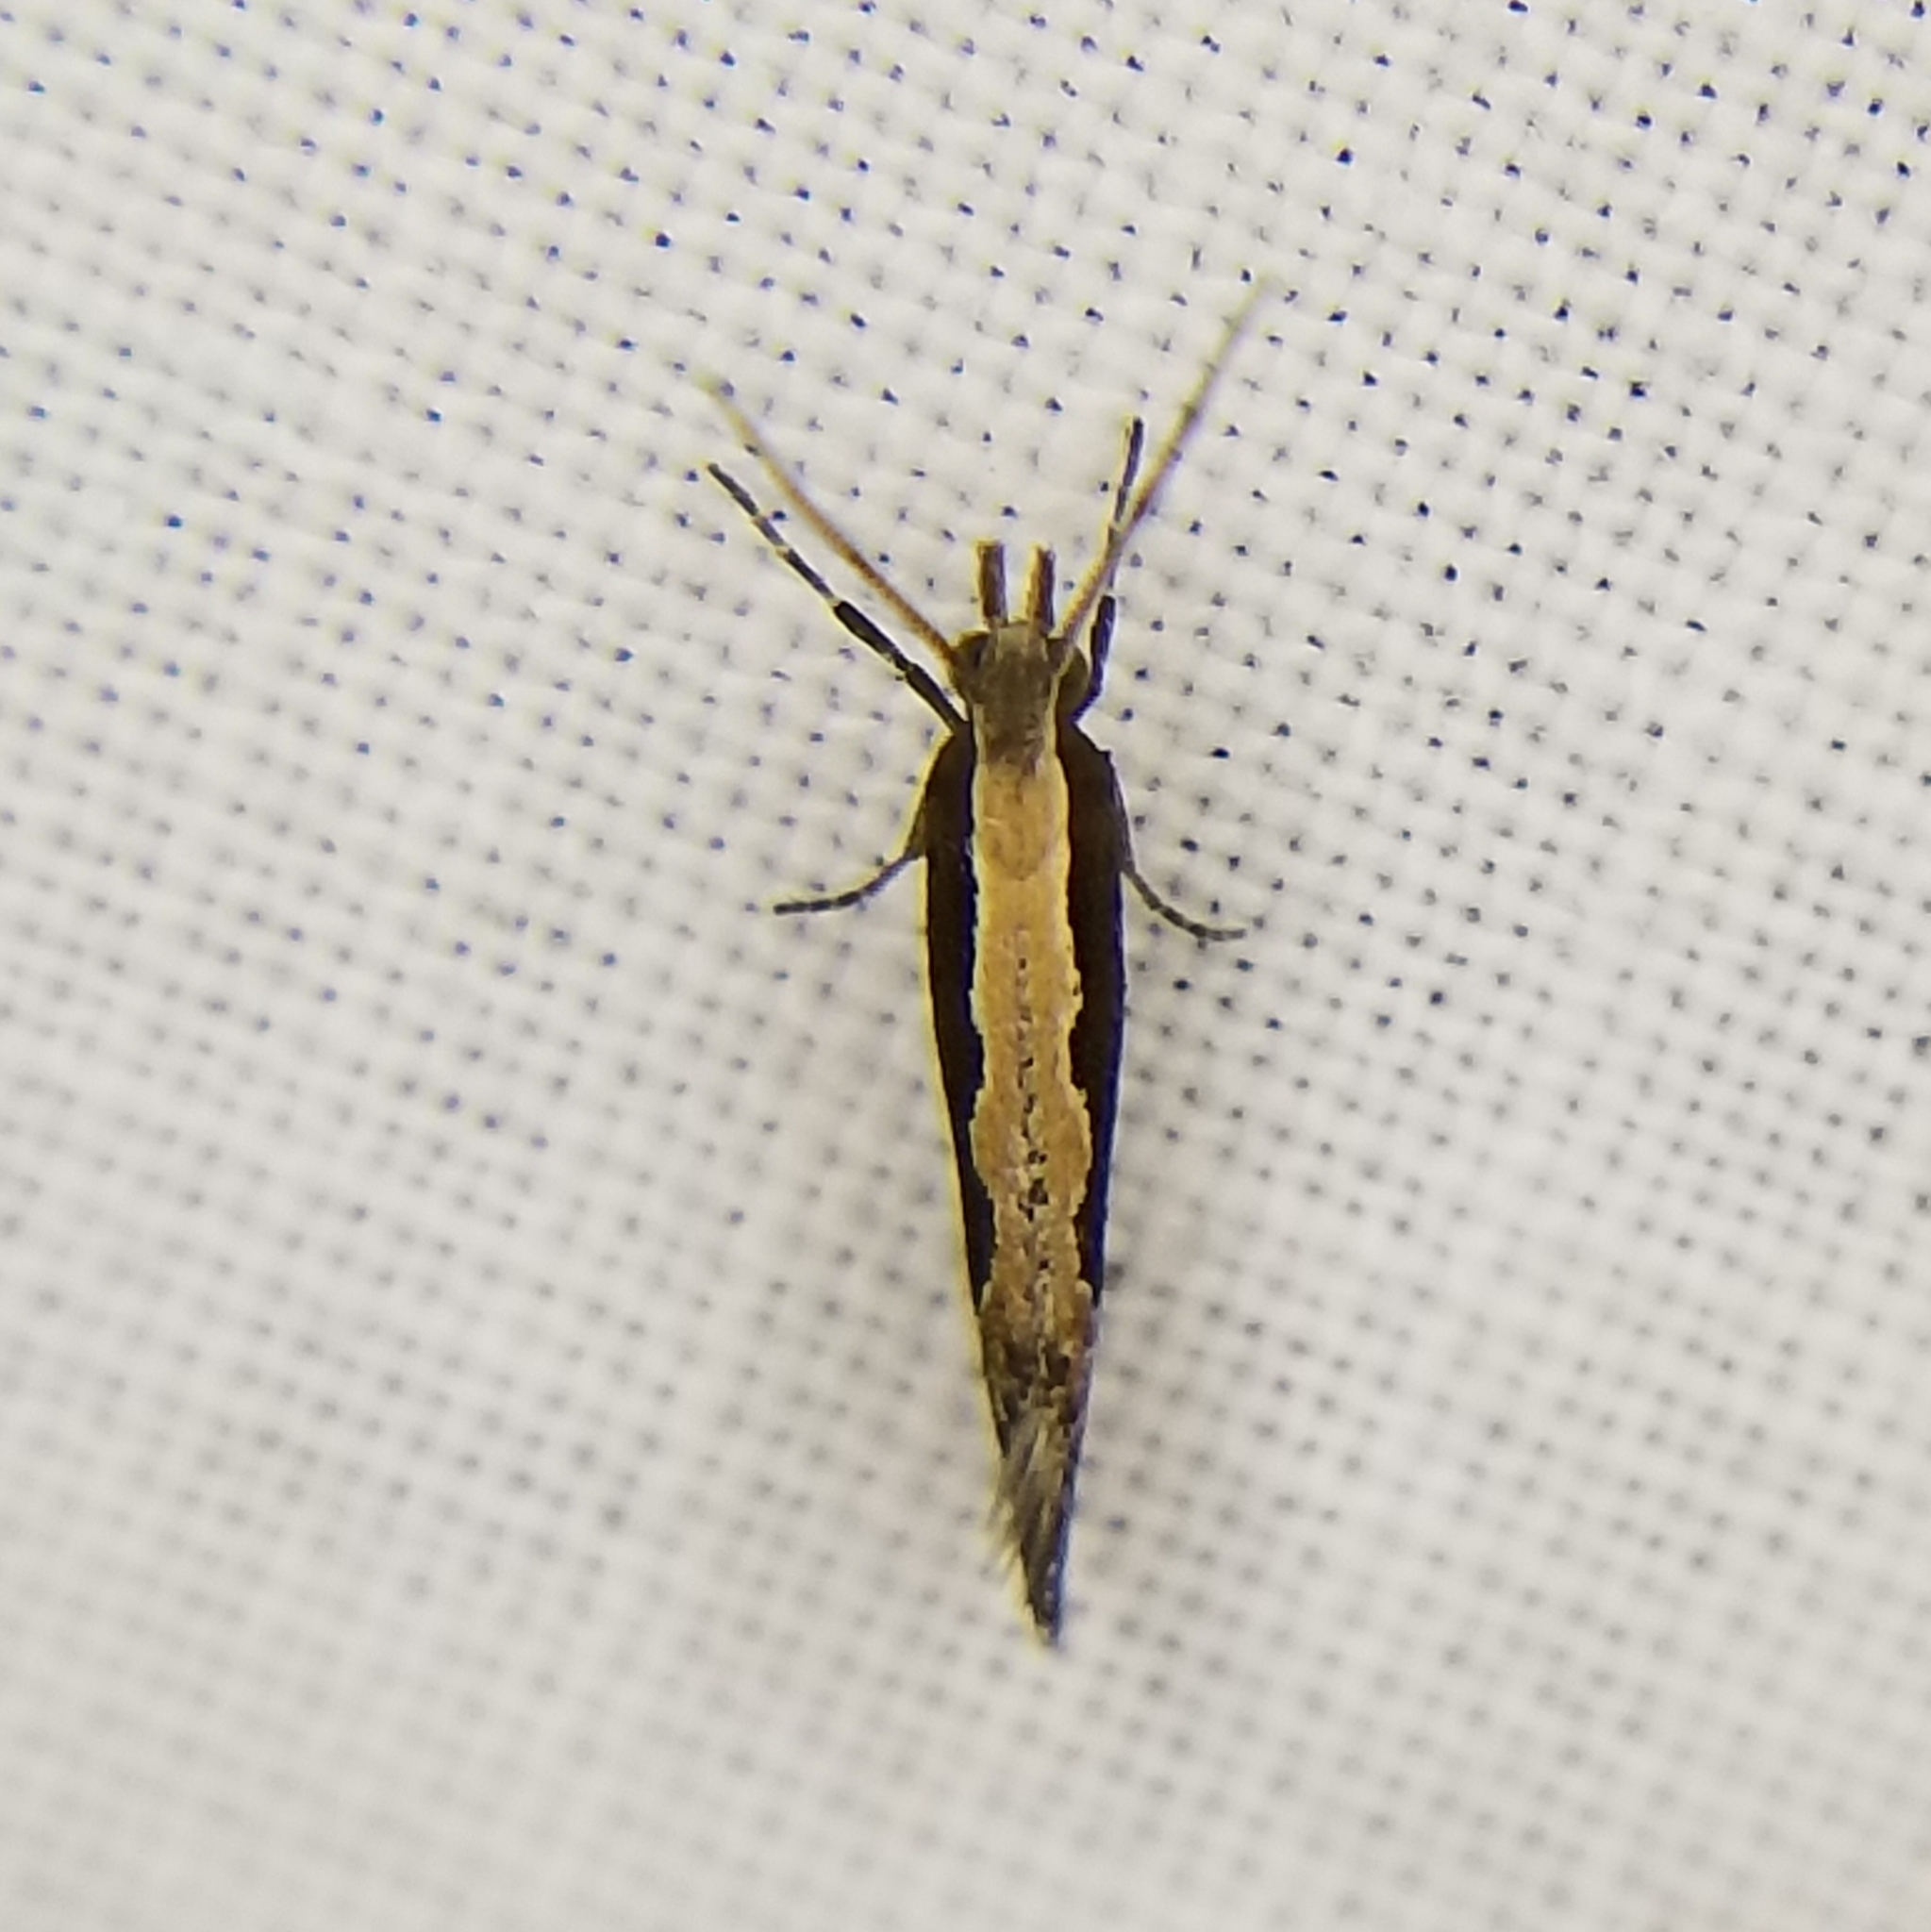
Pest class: diamondback_moth